Grand Théâtre de Provence

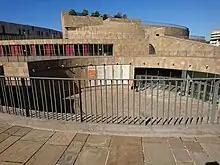
An Image of Grand Théâtre de Provence

The Grand Théâtre de Provence (GTP) is a venue located in the new Aix-en-Provence in district "Sextius Mirabeau". A symbol of the Aix region was used for the design of the volumes of this room: the Montagne Sainte-Victoire, recalled in particular by the stones of different colours on the outside.